Healthcare in Mexico

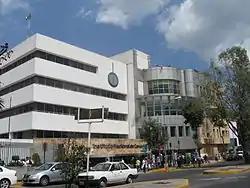
The Instituto Nacional de Cancerología (The National Oncology Institute) located in Mexico City.

Diabetes mellitus, particularly type 2, is one of the most serious public health challenges in Mexico. Between 1993 and 2006, the proportion of the population diagnosed with diabetes increased nearly fourfold, ultimately affecting close to a quarter of Mexican adults. During the same period, diabetes-related mortality rose more than twentyfold, and future projections indicate that the trend is likely to continue. As of recent estimates, approximately 14–15% of Mexican adults live with the disease, making it one of the country’s leading causes of death and disability. The rise in prevalence is attributed to various risk factors, including high rates of obesity, poor dietary habits, sedentary lifestyles, and genetic predisposition. Mexico's urbanization and the widespread consumption of sugary beverages and processed foods have significantly contributed to the problem. The country’s healthcare system, particularly its public institutions such as the Instituto Mexicano del Seguro Social (IMSS) and Instituto de Seguridad y Servicios Sociales de los Trabajadores del Estado (ISSSTE), provides care to over 90% of diagnosed individuals, while only about 10% access private healthcare services. The financial burden of diabetes has also led to notable health disparities, particularly affecting low-income and Indigenous populations.